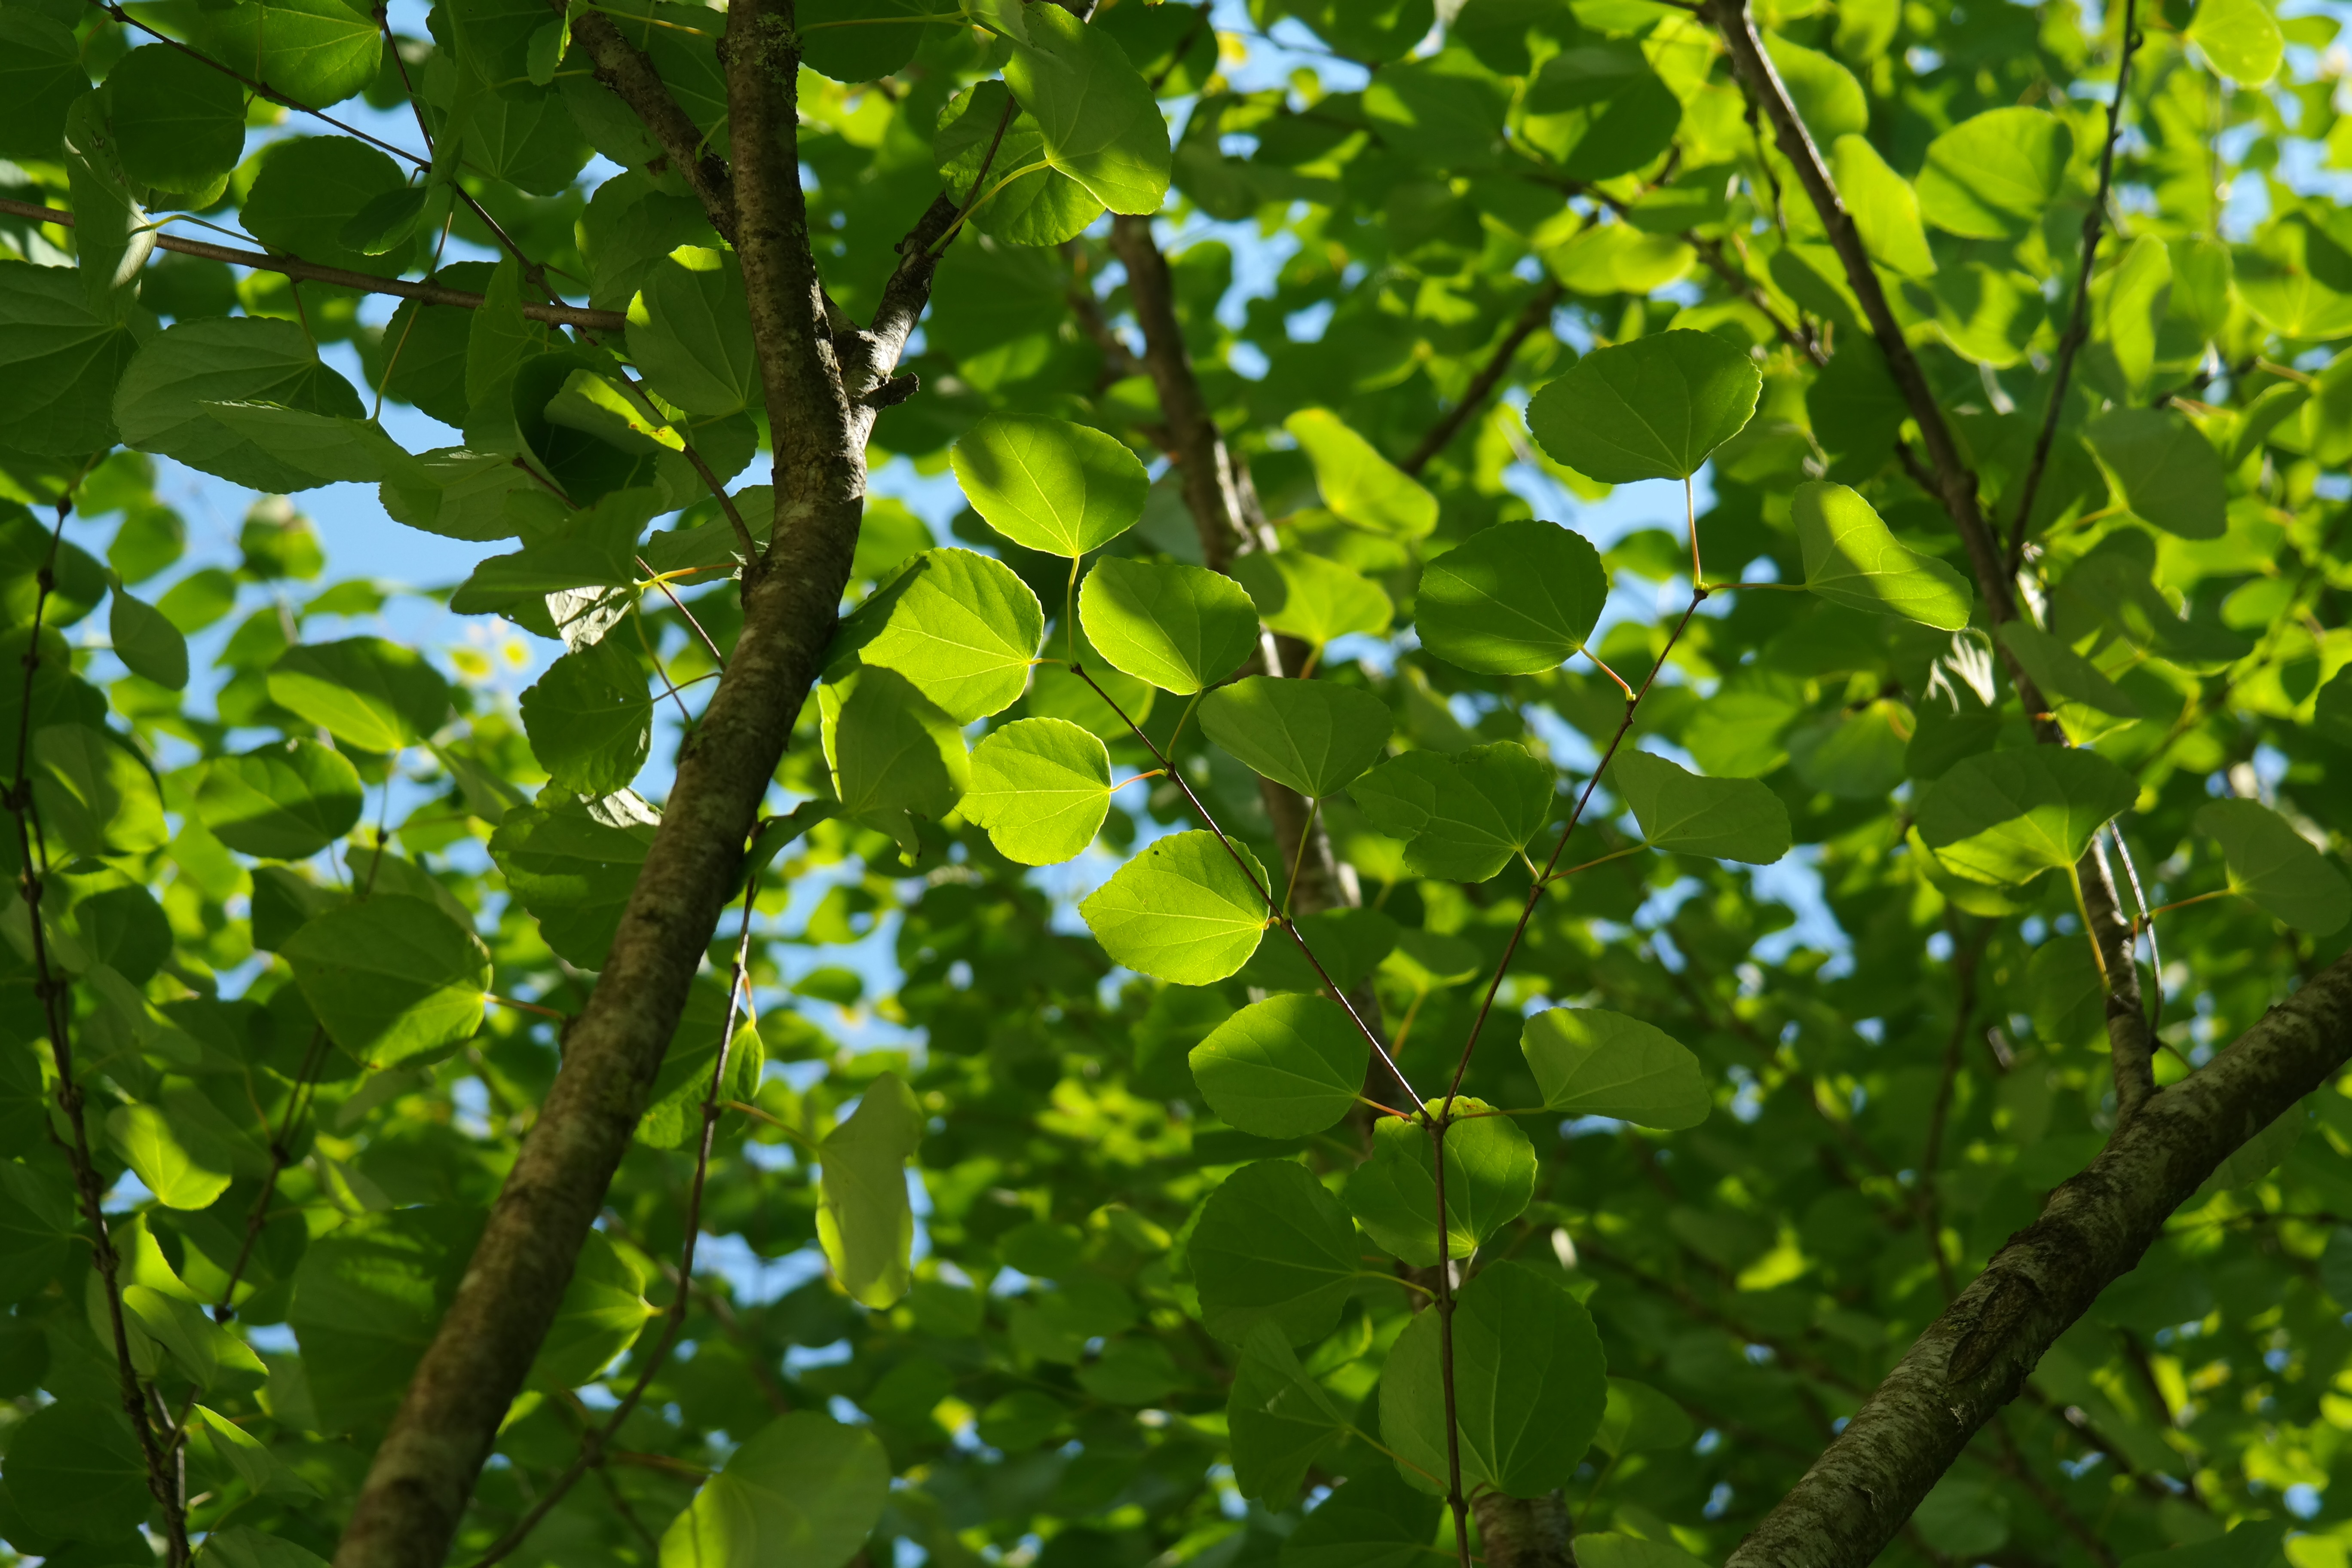
tree, forest, branch, plant, sunlight, leaf, flower, green, jungle, produce, autumn, botany, leaves, deciduous, flowering plant, dicotyledon, woody plant, land plant, plane tree family, saxifrage like, japanese kuchenbaum, cercidiphyllum japonicum, japanese katsurabaum, gingerbread tree, cake tree, cercidiphyllum, katsurabaum, cercidiphyllaceae